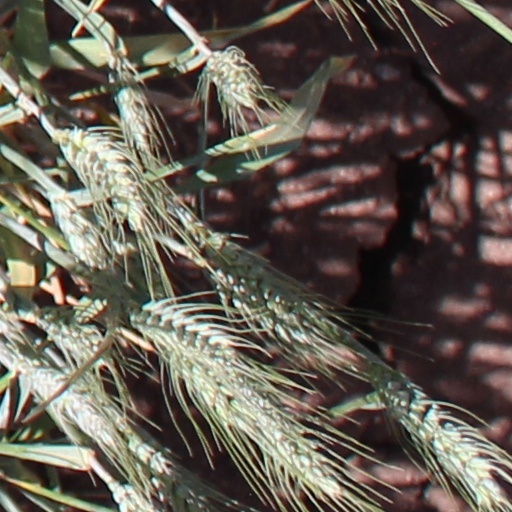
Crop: wheat